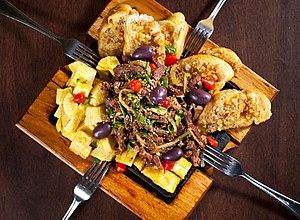
La carne seca est une viande séchée très salée, spécialité du Brésil.